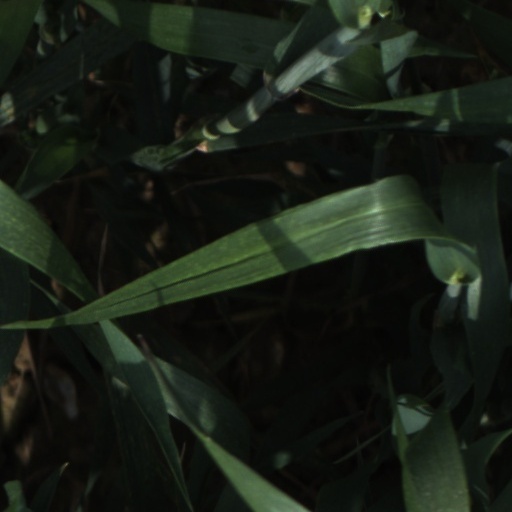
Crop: wheat